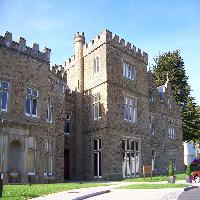
Weather: sun or clear